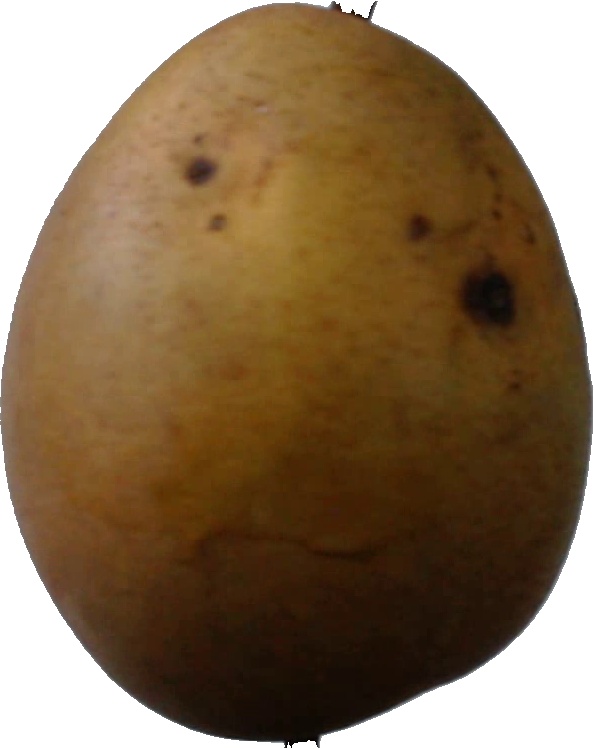
Label: pear_3